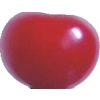
Label: cherry_sour